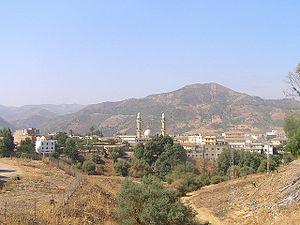
Cet article liste les villes d'Algérie, en commençant par la ville la plus peuplée, puis les villes moyennes d'Algérie suivies par les petites villes, par ordre alphabétique selon le recensement de 2008.